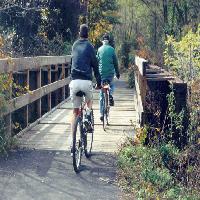
Weather: sun or clear